Runes

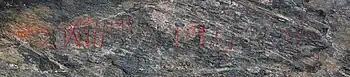
The inscription on the Einang stone (AD 350–400), reading ("[I, Go]dguest painted/wrote this runic inscription"), is the earliest Germanic epigraphic attestation of the term.

The name stems from a Proto-Germanic form reconstructed as , which may be translated as 'secret, mystery; secret conversation; rune'. It is the source of Gothic ('secret, mystery, counsel'), Old English ('whisper, mystery, secret, rune'), Old Saxon ('secret counsel, confidential talk'), Middle Dutch ('id'), Old High German ('secret, mystery'), and Old Norse ('secret, mystery, rune'). The earliest Germanic epigraphic attestation is the Primitive Norse (accusative singular), found on the Einang stone (AD 350–400) and the Noleby stone (AD 450).